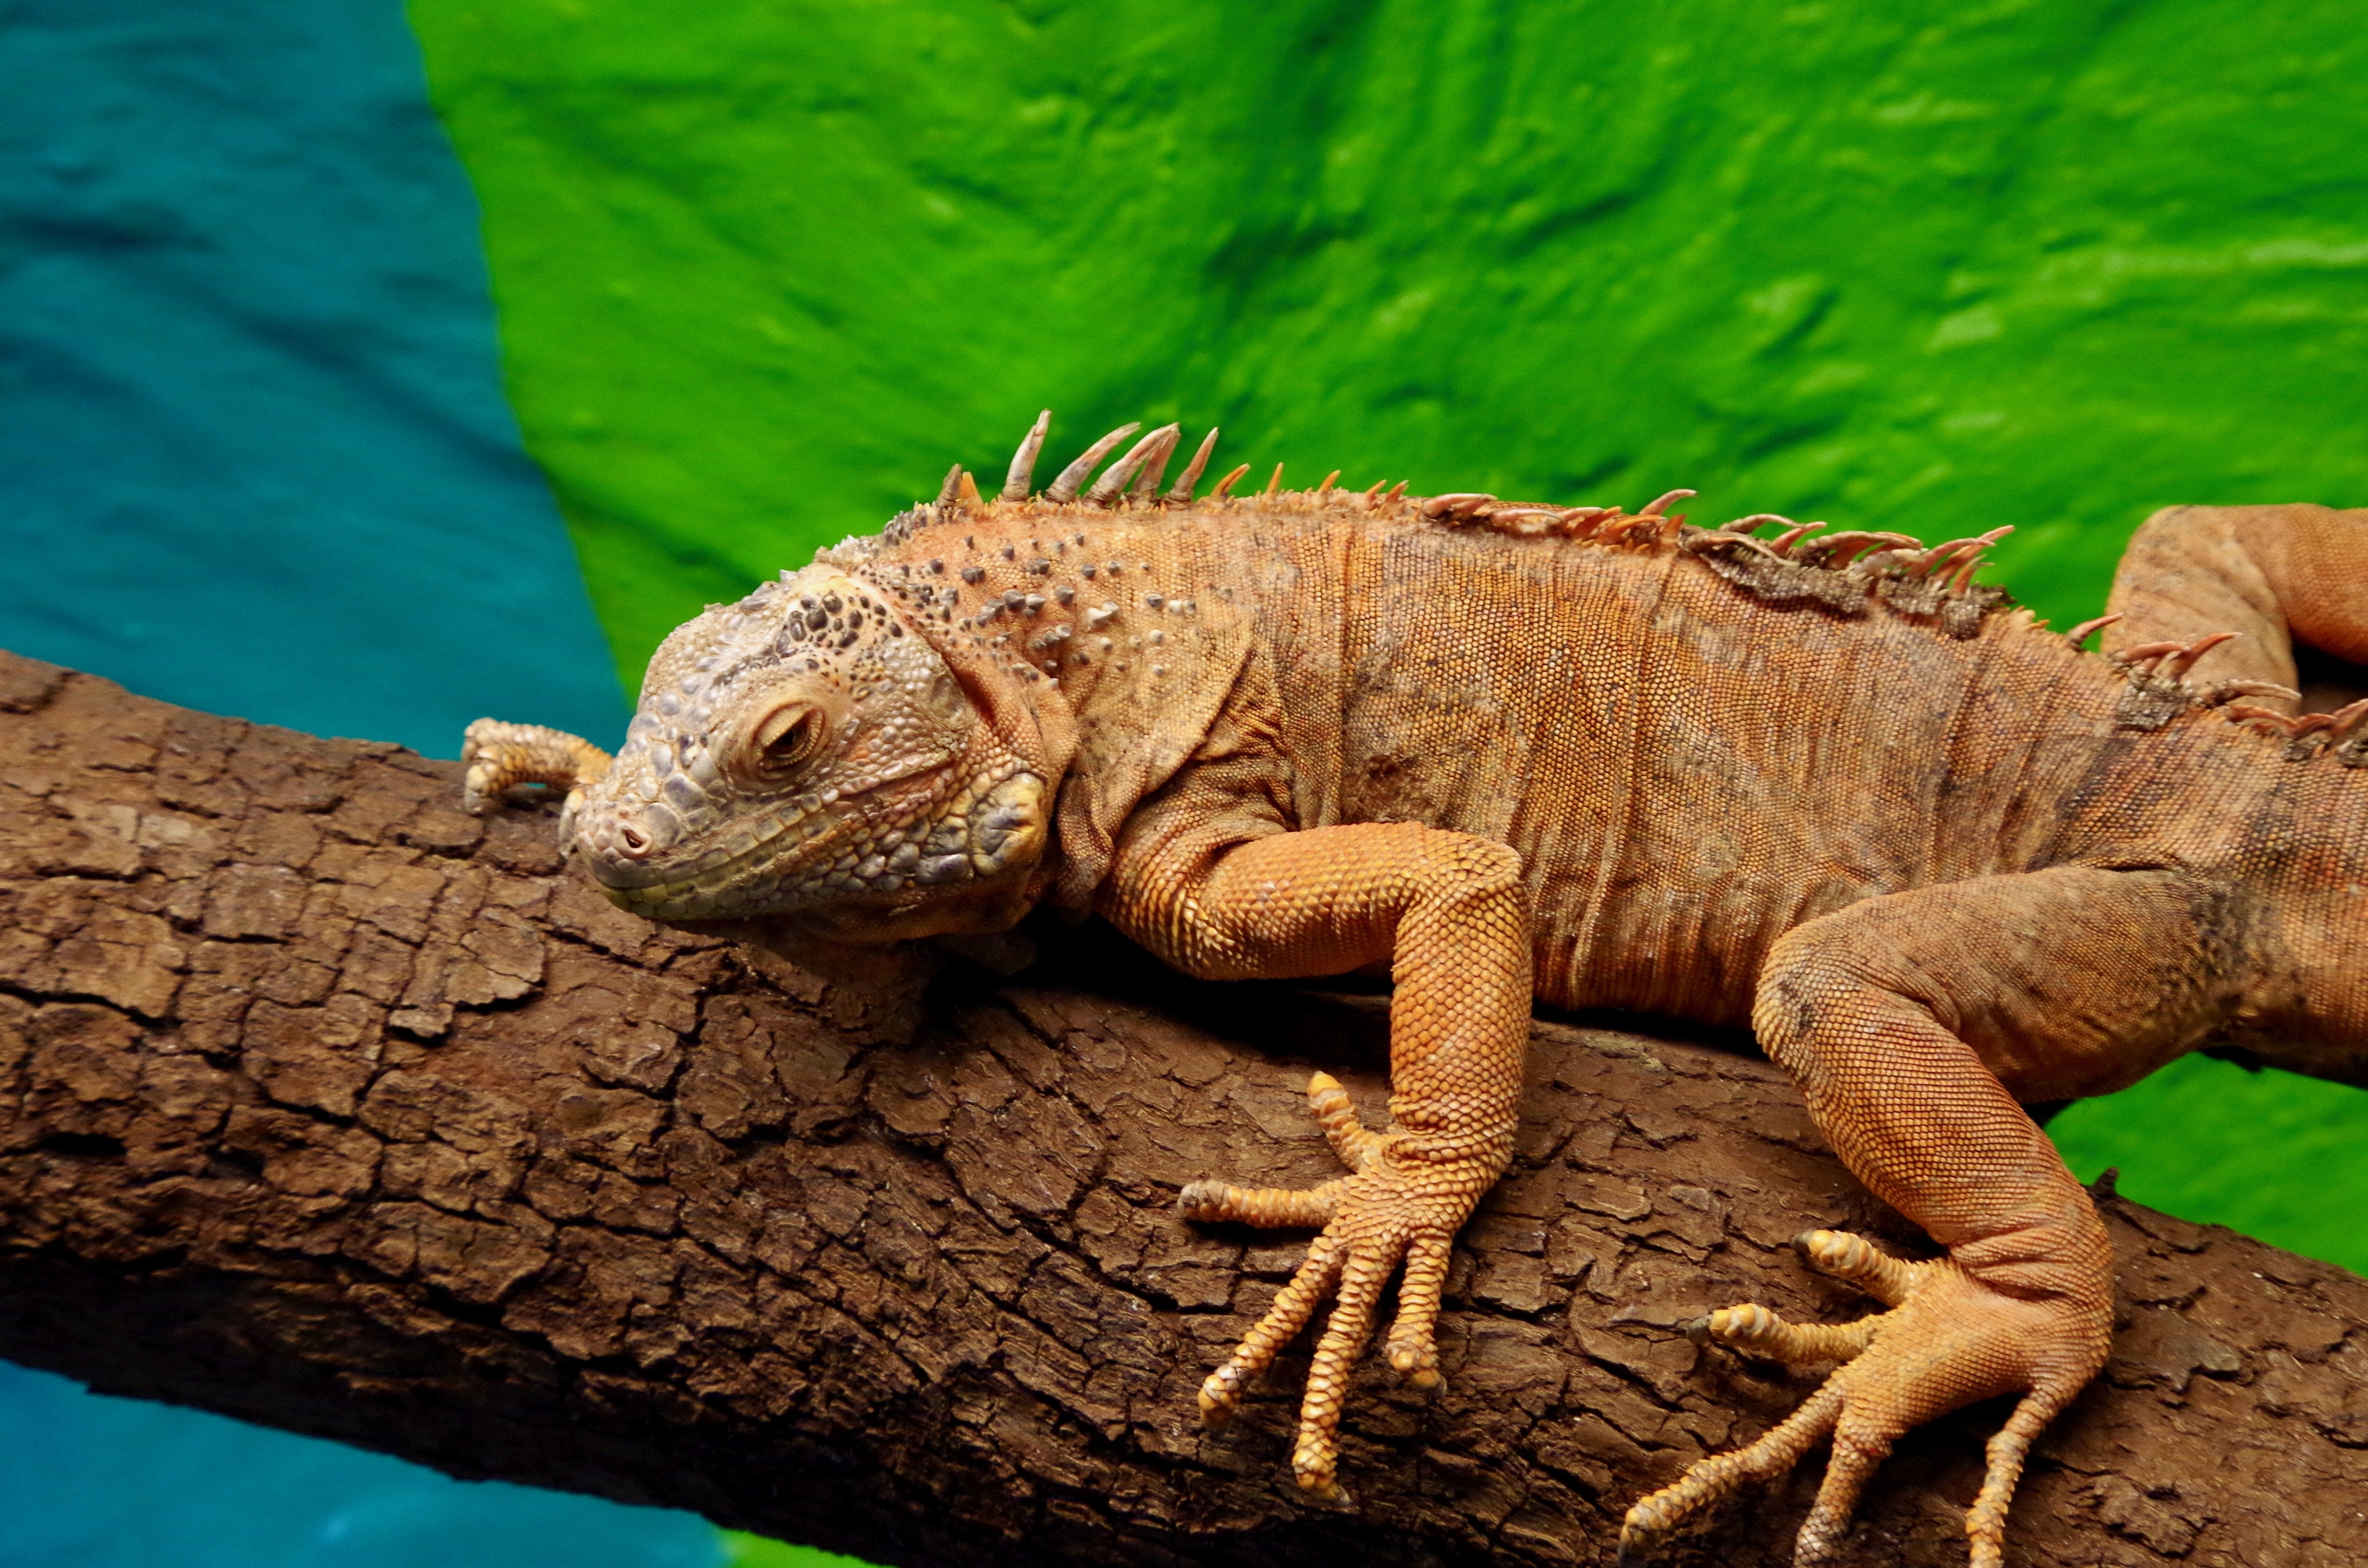
wildlife, zoo, reptile, iguana, fauna, lizard, monitor, vertebrate, iguania, agamidae, komodo dragon, scaled reptile